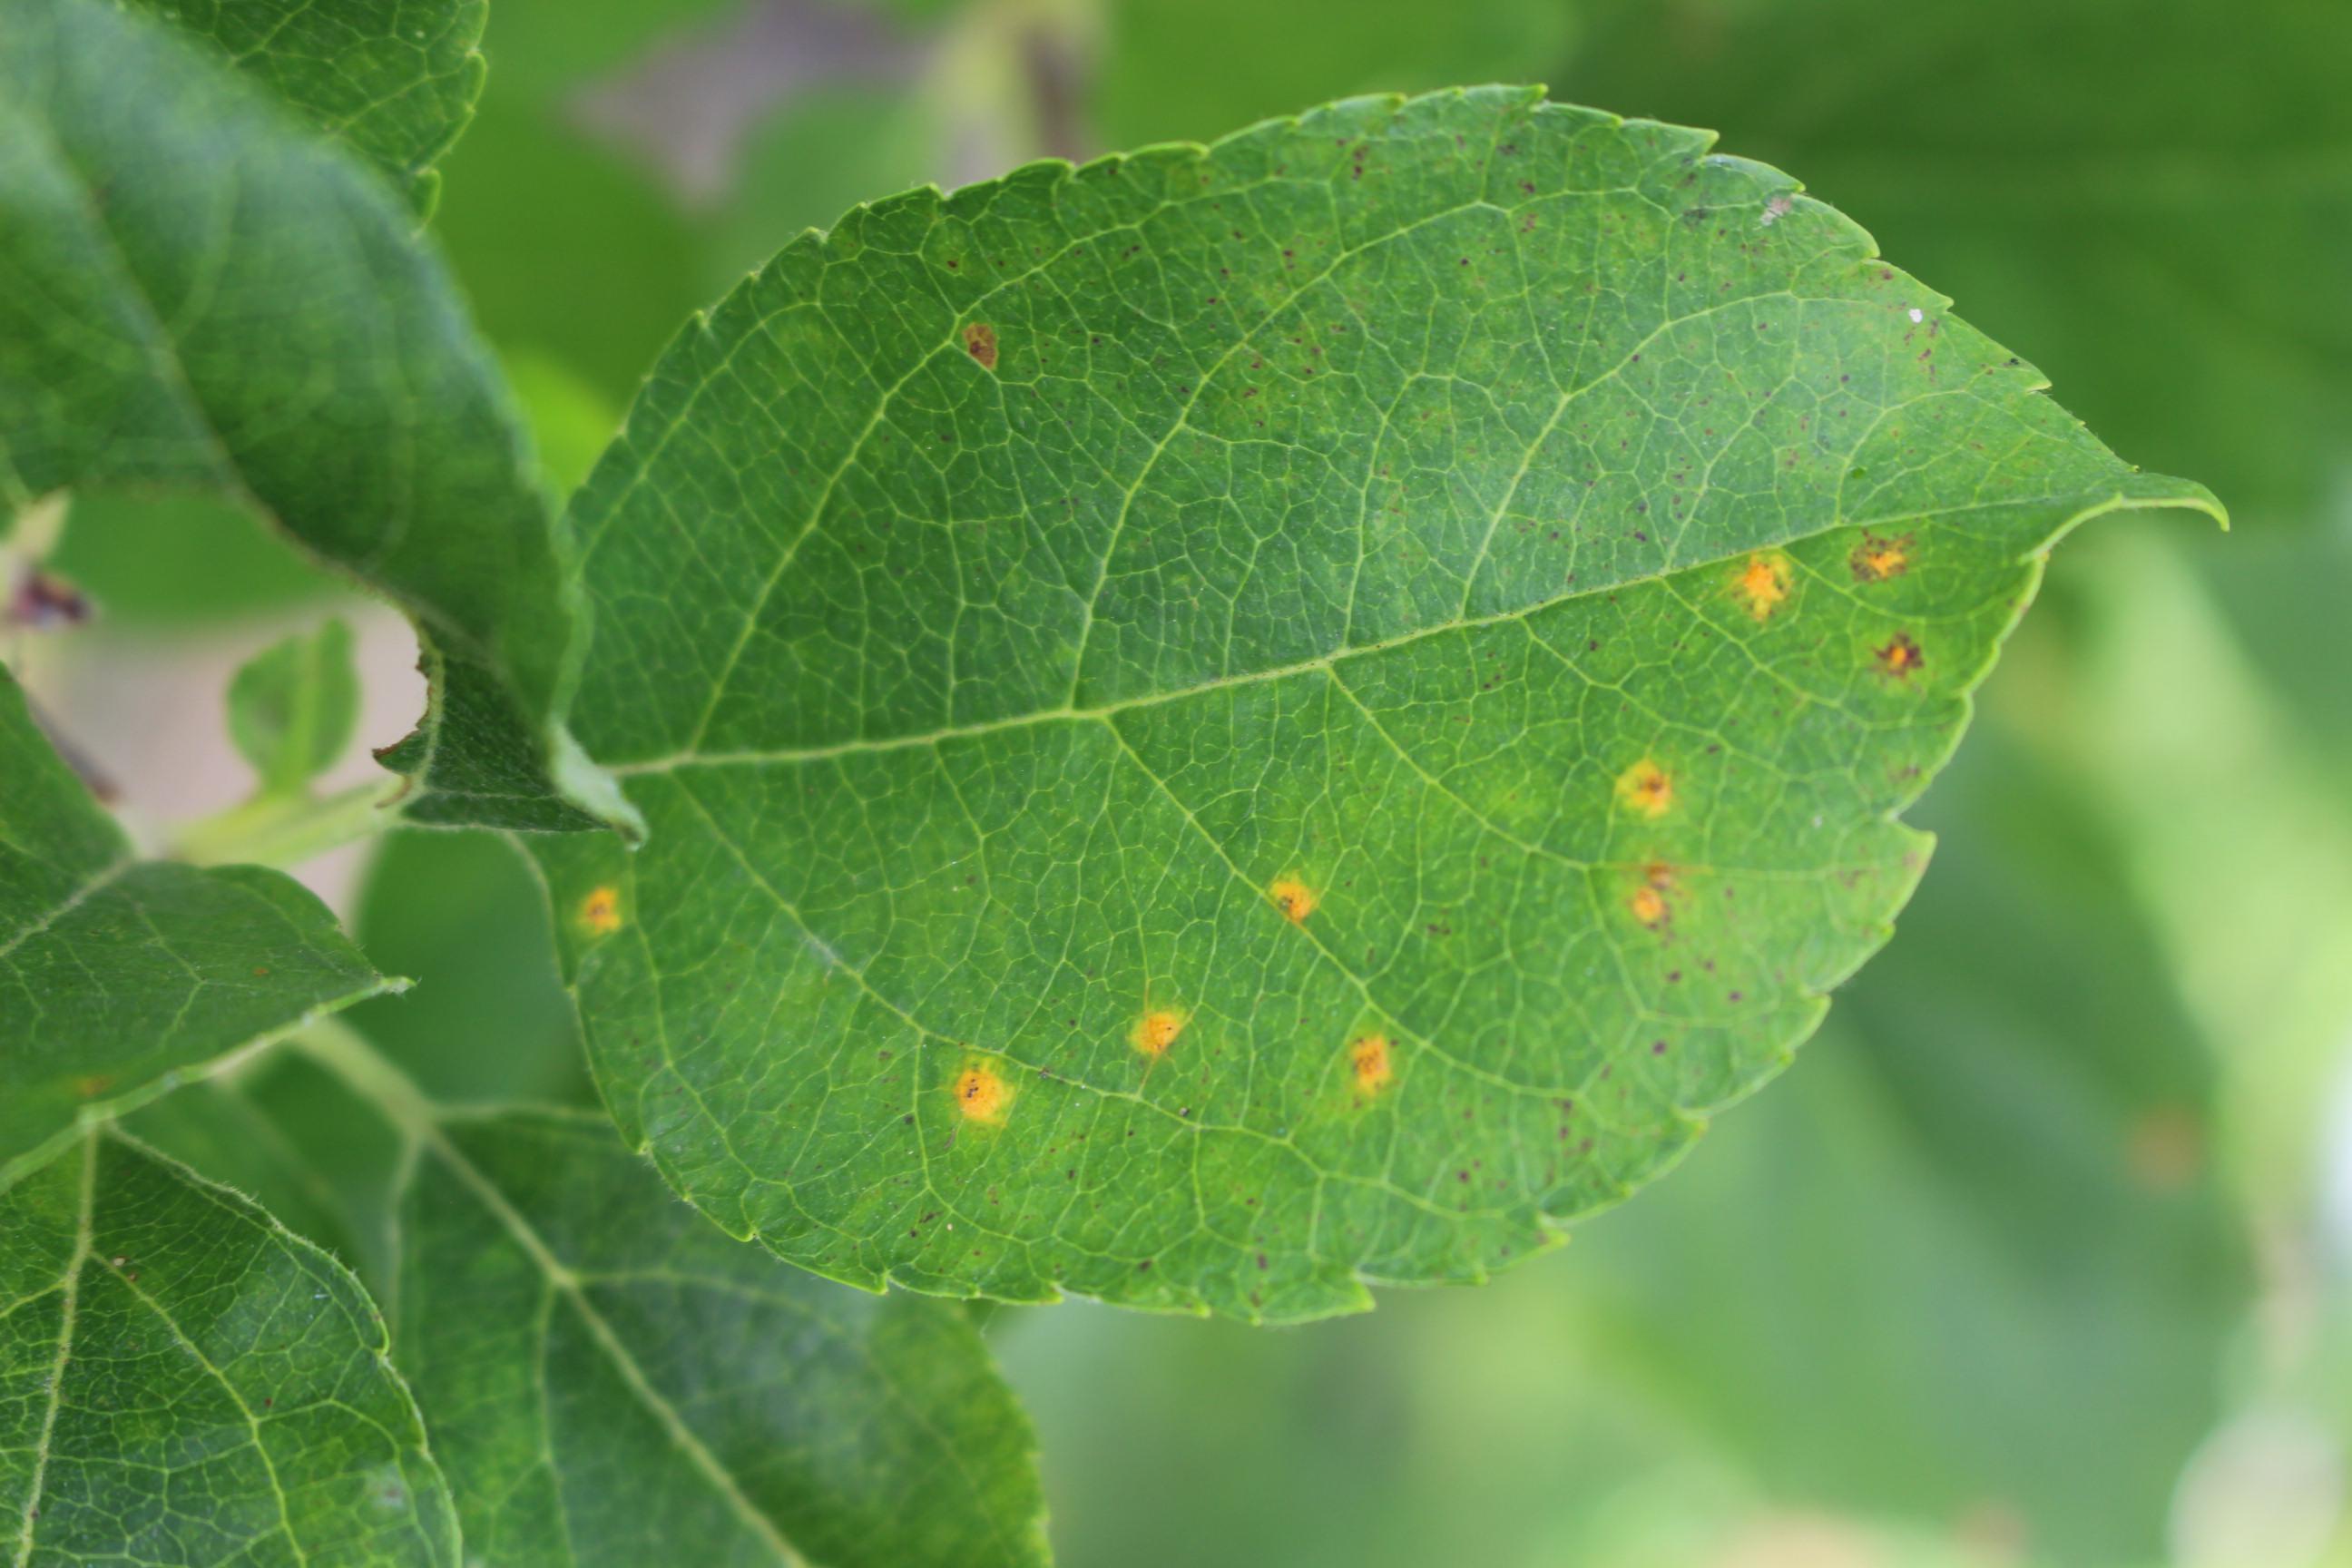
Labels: rust